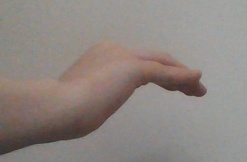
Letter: haa